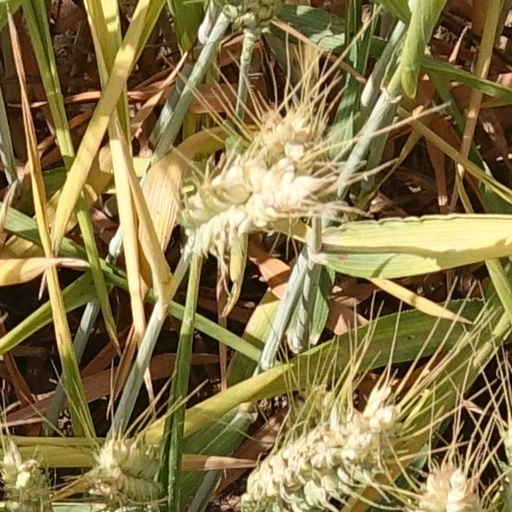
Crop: wheat